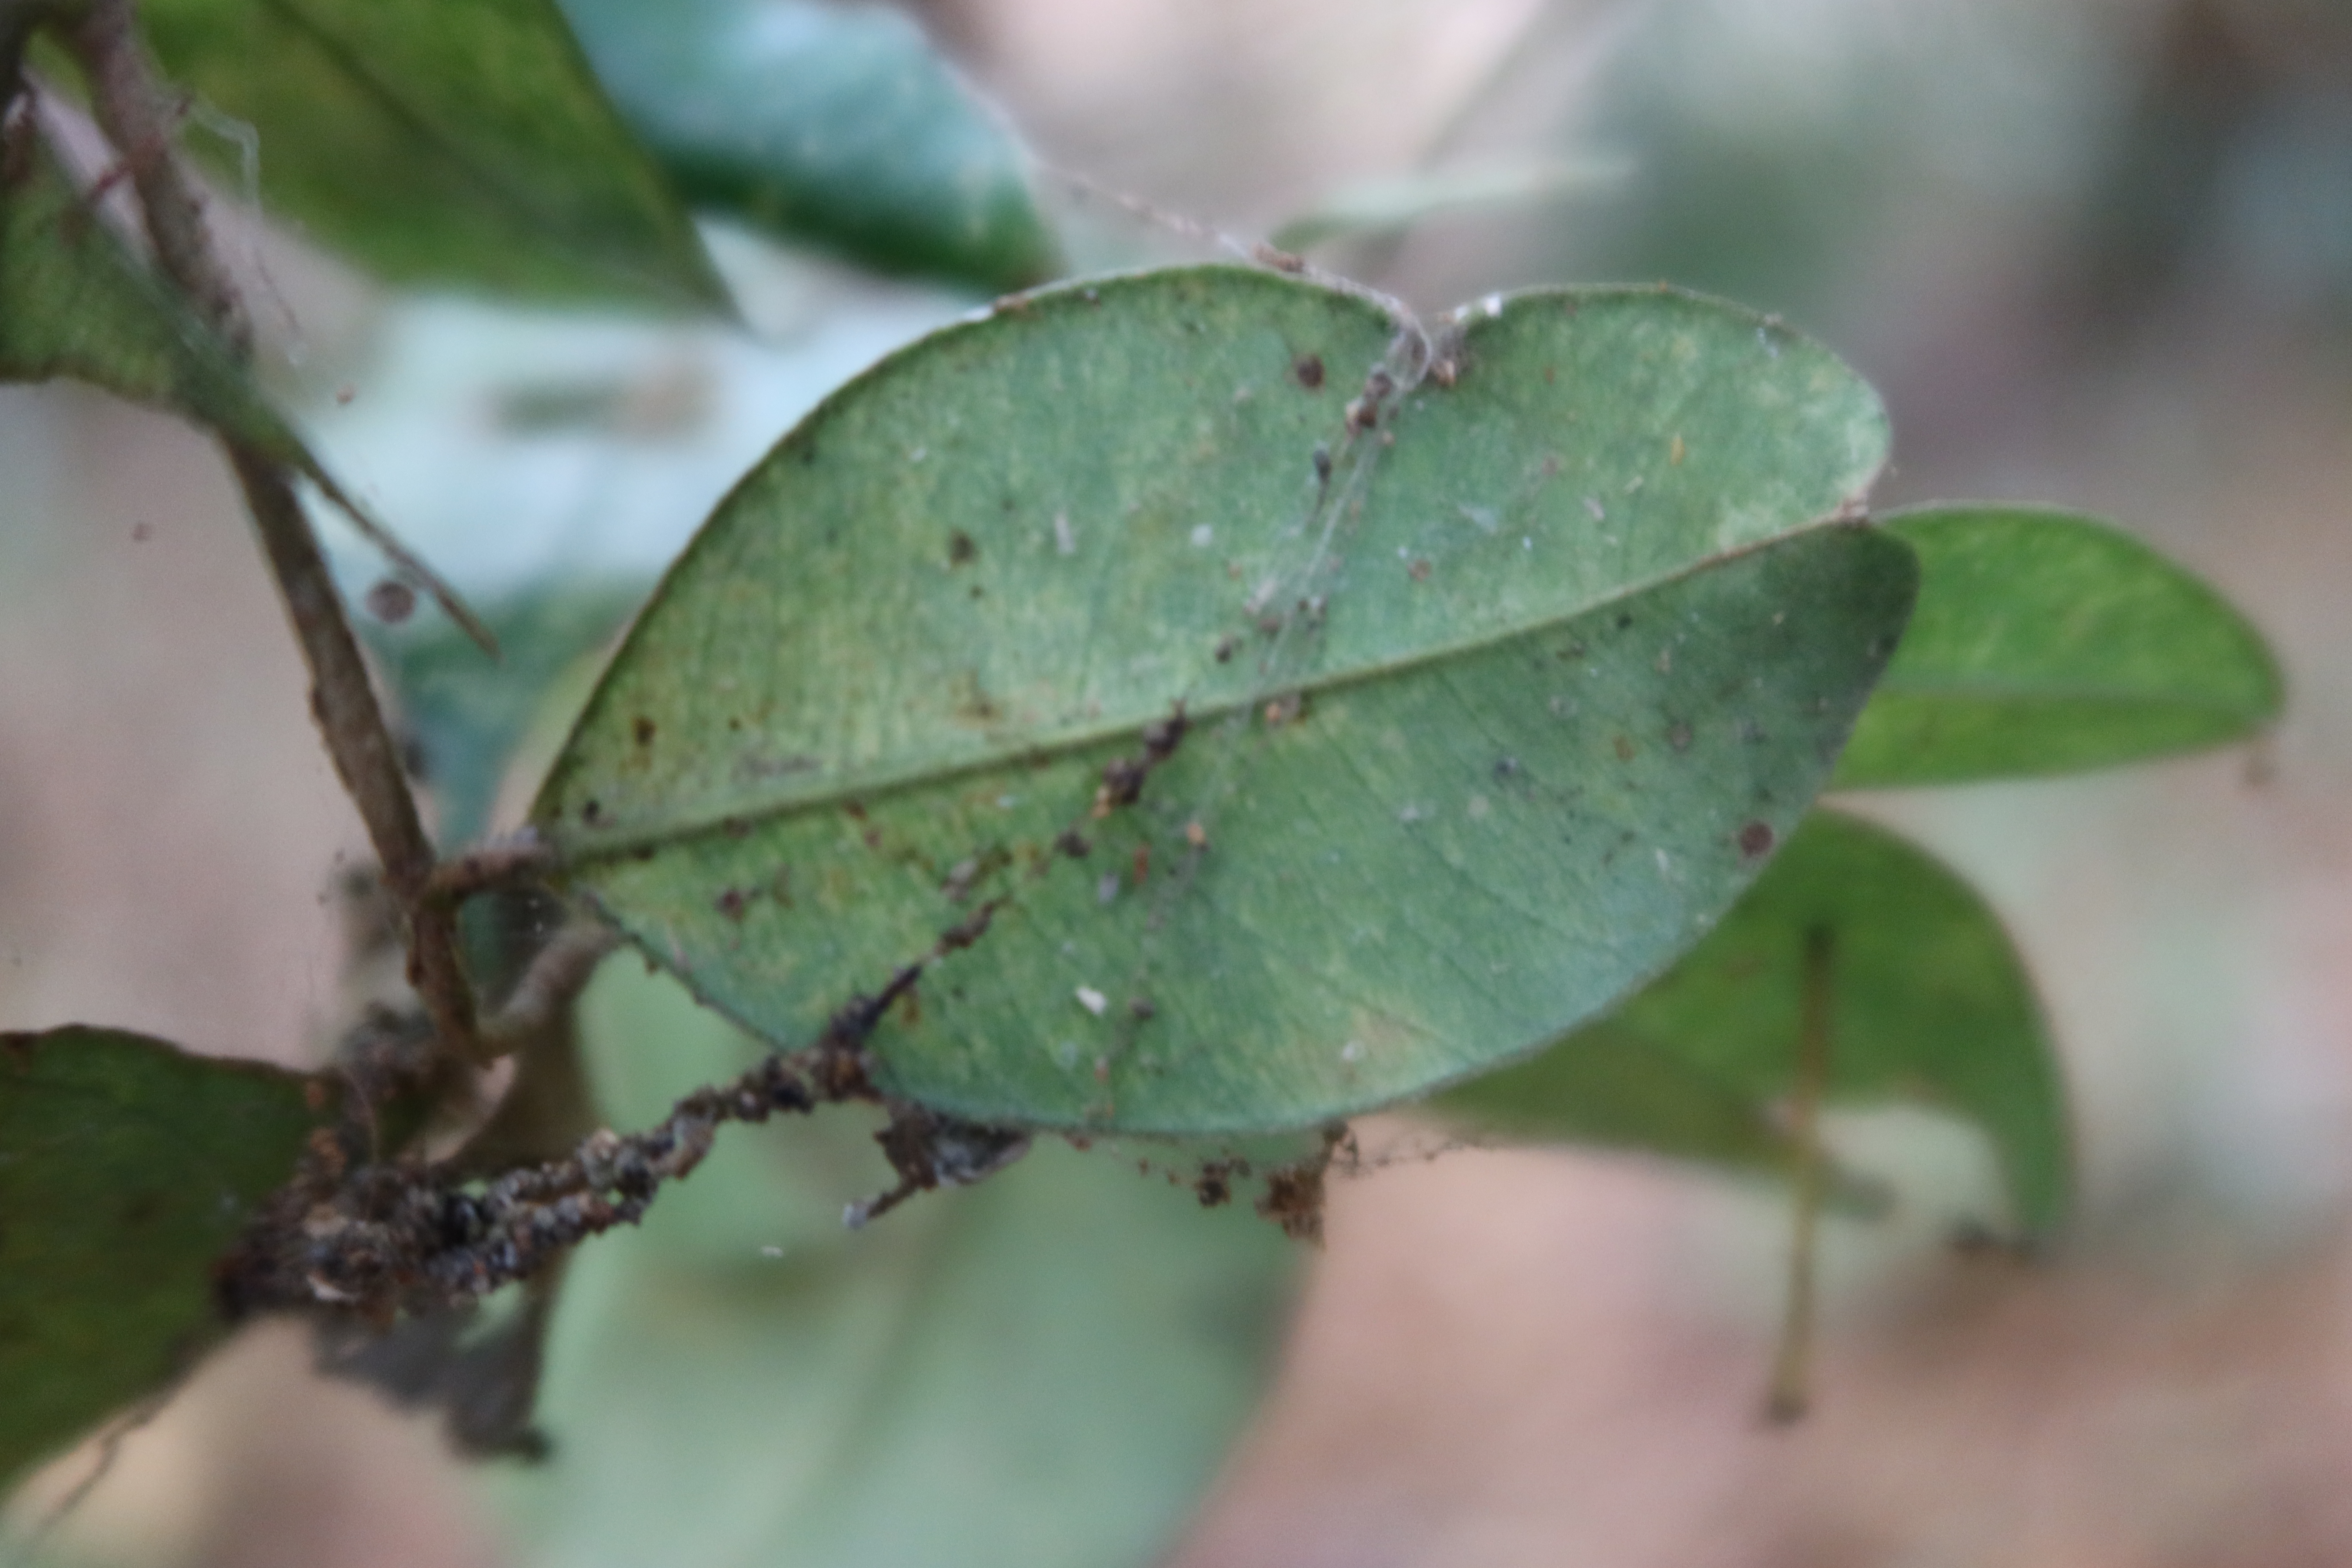
Label: Downy mildew